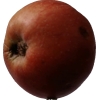
Label: Apple 17